I Shall Not Be Moved (poetry collection)

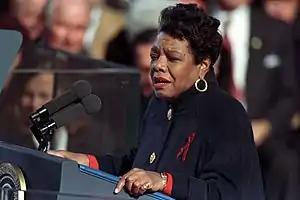
Angelou reciting her poem "On the Pulse of Morning" at President Bill Clinton's inauguration in 1993

Early in her writing career she began alternating the publication of an autobiography and a volume of poetry. By the time "I Shall Not Be Moved "was published in 1990, she had published five autobiographies, eventually going on to publish seven. Her publisher, Random House, placed the poems in "I Shall Not Be Moved "in her first collection of poetry, "The Complete Collected Poems of Maya Angelou" (1994), perhaps to capitalize on her popularity following her reading of her poem "On the Pulse of Morning" at President Bill Clinton's inauguration in 1993. Also in the 1994 collection were her four previous collections, "Just Give Me a Cool Drink of Water 'fore I Diiie" (1971), "Oh Pray My Wings Are Gonna Fit Me Well" (1975), "And Still I Rise" (1978), and "Shaker, Why Don't You Sing?" (1983). Angelou's publisher placed four poems in a smaller volume entitled "Phenomenal Woman" in 1995.